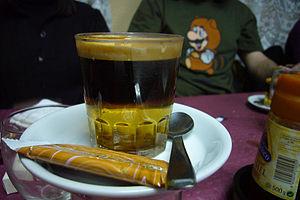
Carajillo I de fons una samarreta ben bonica